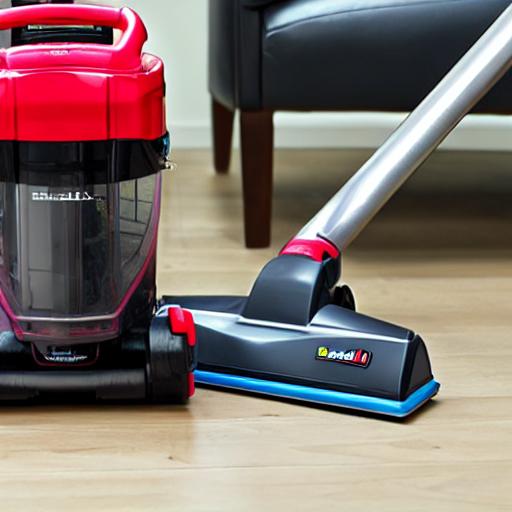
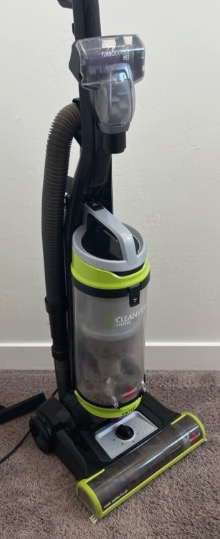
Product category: items_vacuum
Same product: no